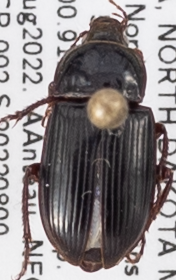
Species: Amara obesa
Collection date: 2022-08-09
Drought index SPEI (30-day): -1.69
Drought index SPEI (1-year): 0.646
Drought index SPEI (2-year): -0.88